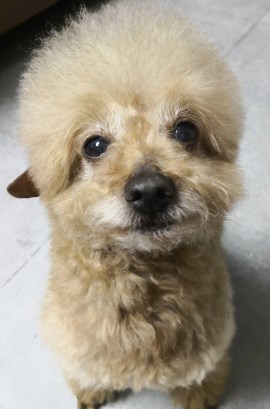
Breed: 7449-n000128-teddy